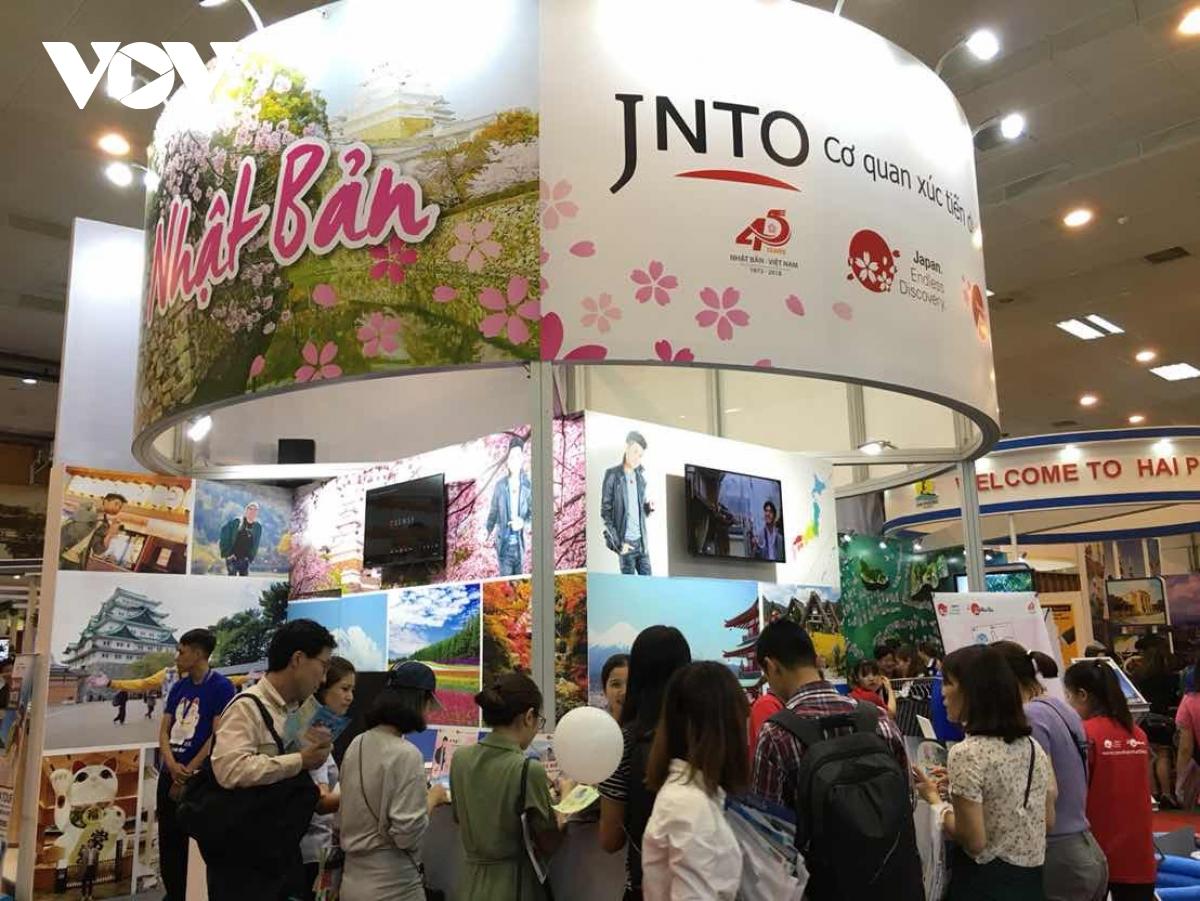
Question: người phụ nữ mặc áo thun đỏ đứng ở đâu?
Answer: người phụ nữ mặc áo thun đỏ đứng ở rìa bên phải